SMS Prinz Eugen (1912)

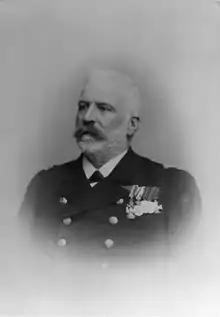
A black-and-white photo of an elderly naval officer in full dress uniform, with several medals pinned to his left breast.

The revolution in naval technology created by the launch of the British in 1906 and the Anglo-German naval arms race that followed had a tremendous impact on the development of future battleships around the world, including "Prinz Eugen". "Dreadnought", armed with ten large-caliber guns, was the first of a revolutionary new standard of "all-big-gun" battleships that rendered pre-dreadnought battleships obsolete. As a result, the value of older battleships declined rapidly in the years after 1906. This development gave Austria-Hungary the opportunity to make up for neglecting its navy in past years. Furthermore, Austria-Hungary's improved financial situation following the Austro-Hungarian Compromise of 1867 were beginning to reflect in the form of larger budgets being allocated to the Empire's armed forces. Political will also existed to construct Austria-Hungary's own dreadnought battleship, as both Archduke Ferdinand and Admiral Montecuccoli were supportive of constructing a new class of modern battleships. As a result, by 1908 the stage was set for the creation of "Prinz Eugen" and the "Tegetthoff" class.